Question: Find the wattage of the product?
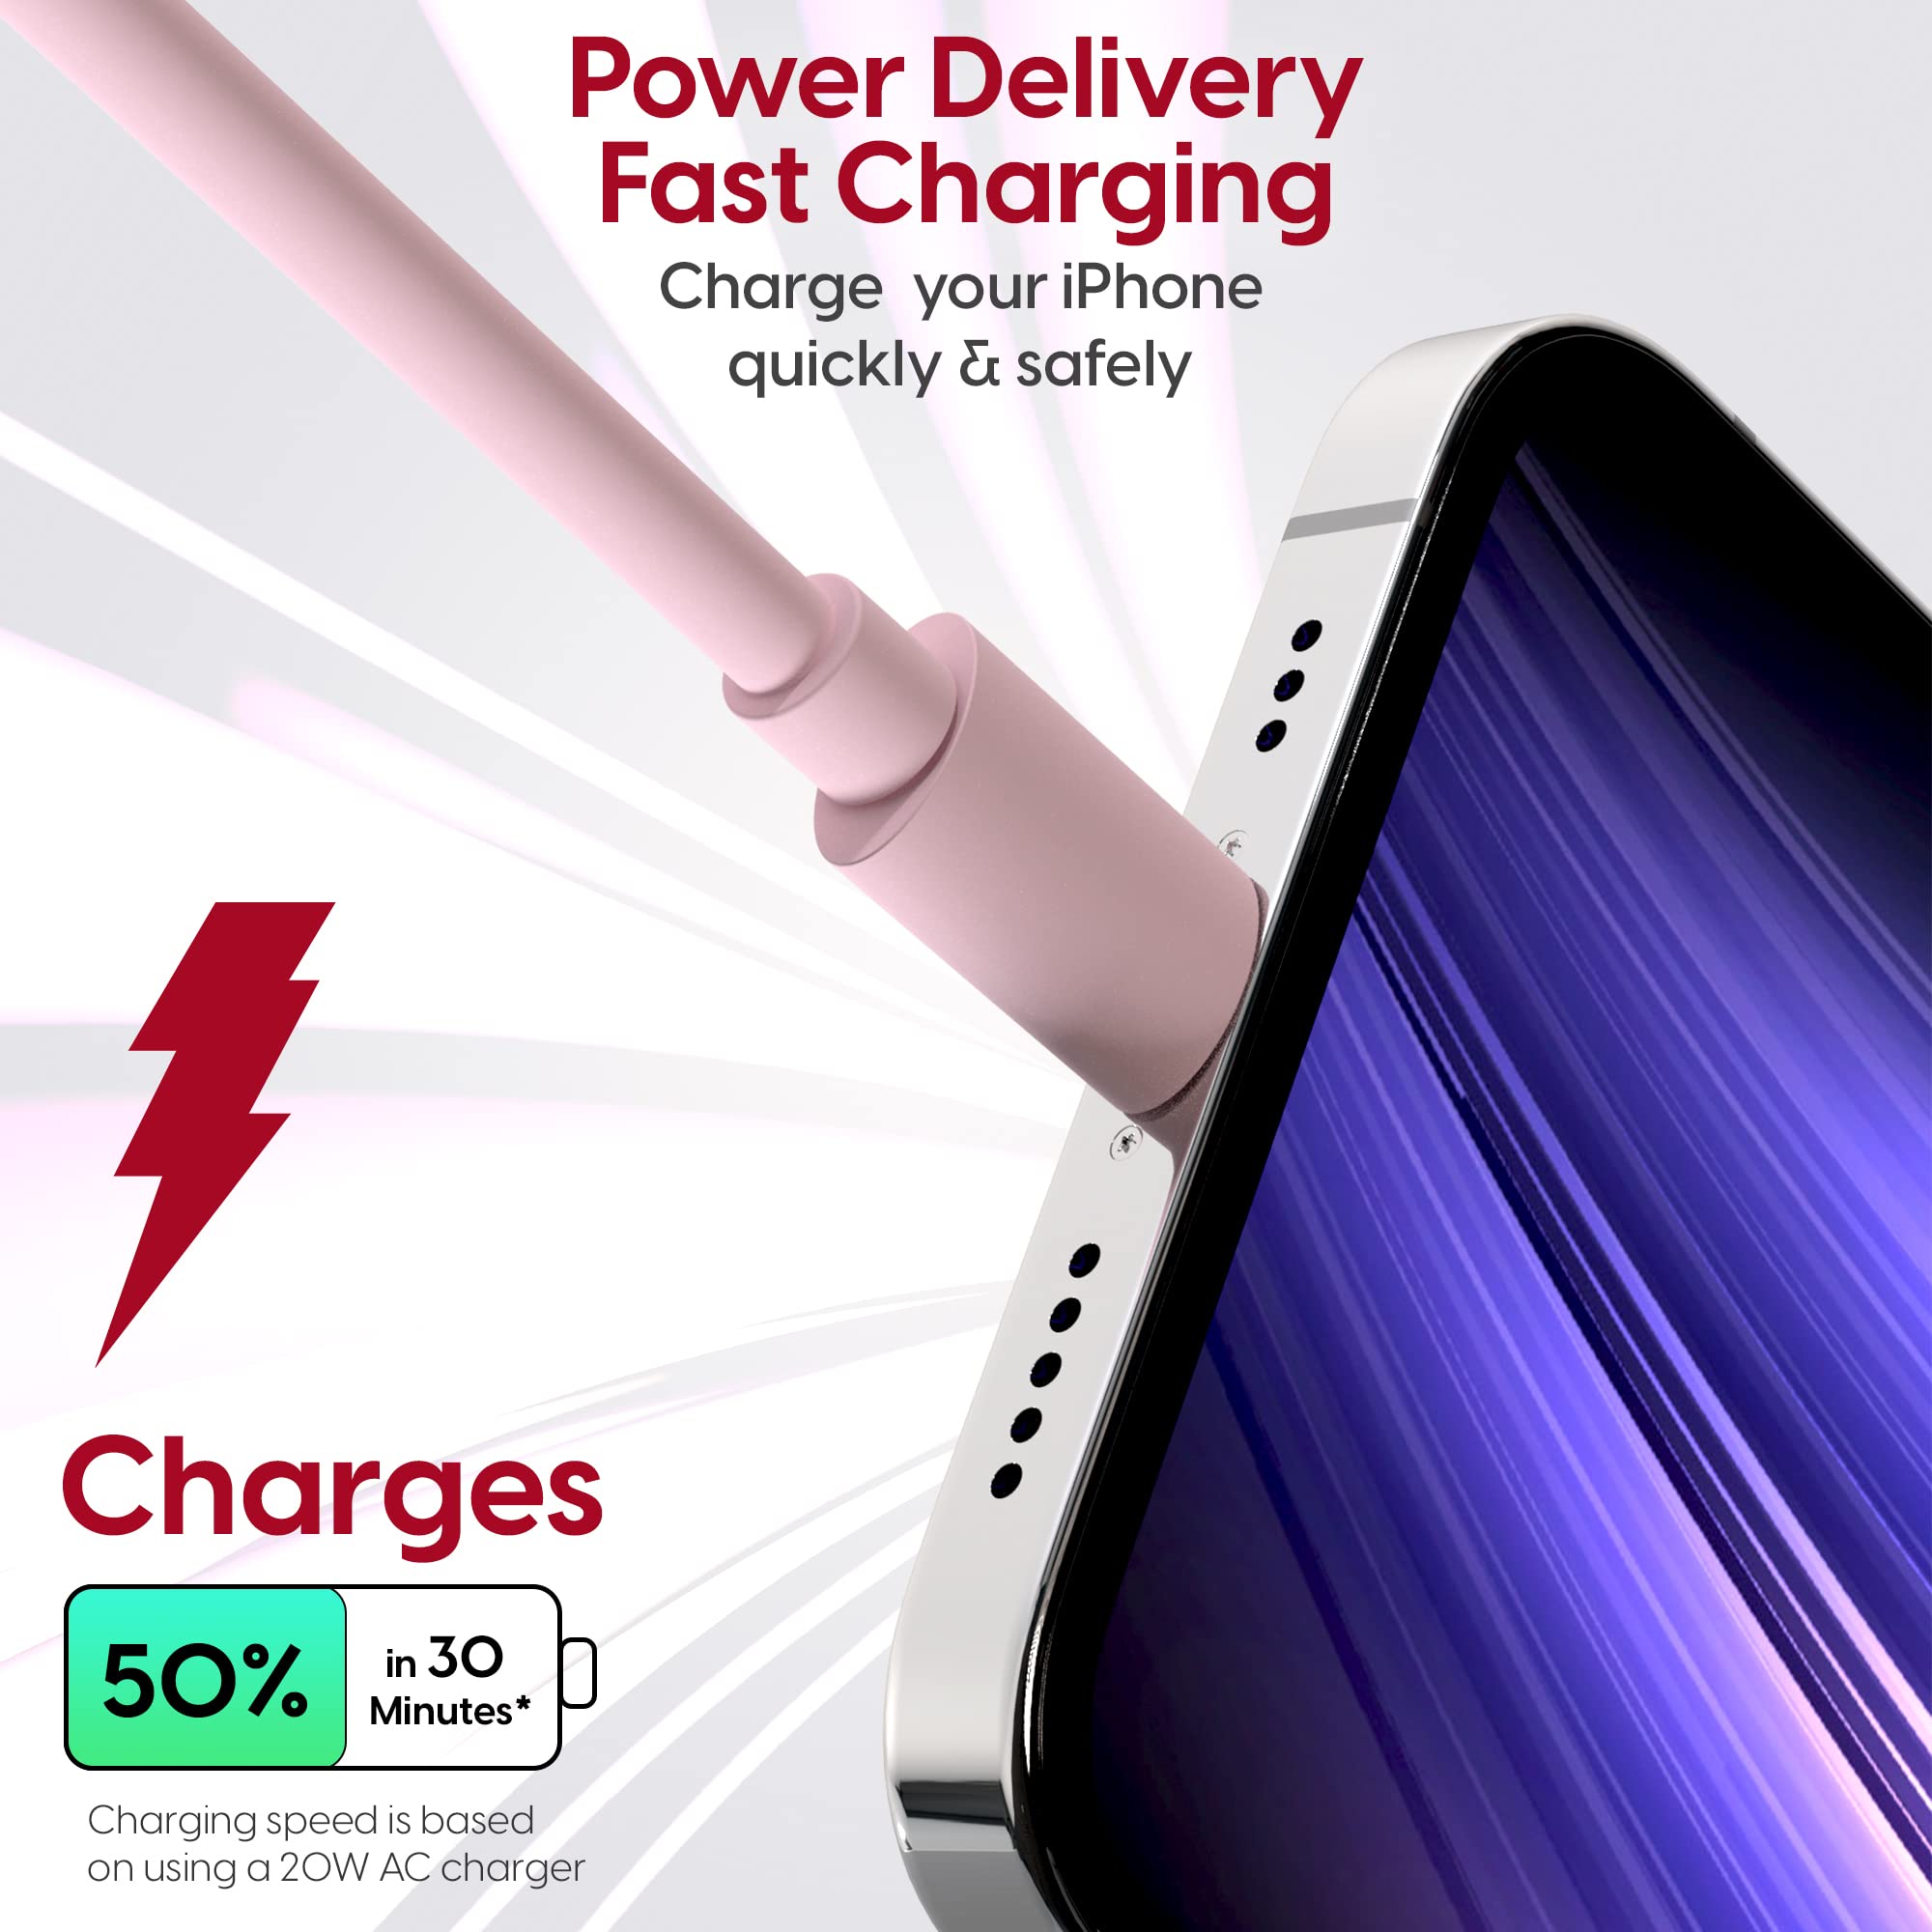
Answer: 20.0 watt